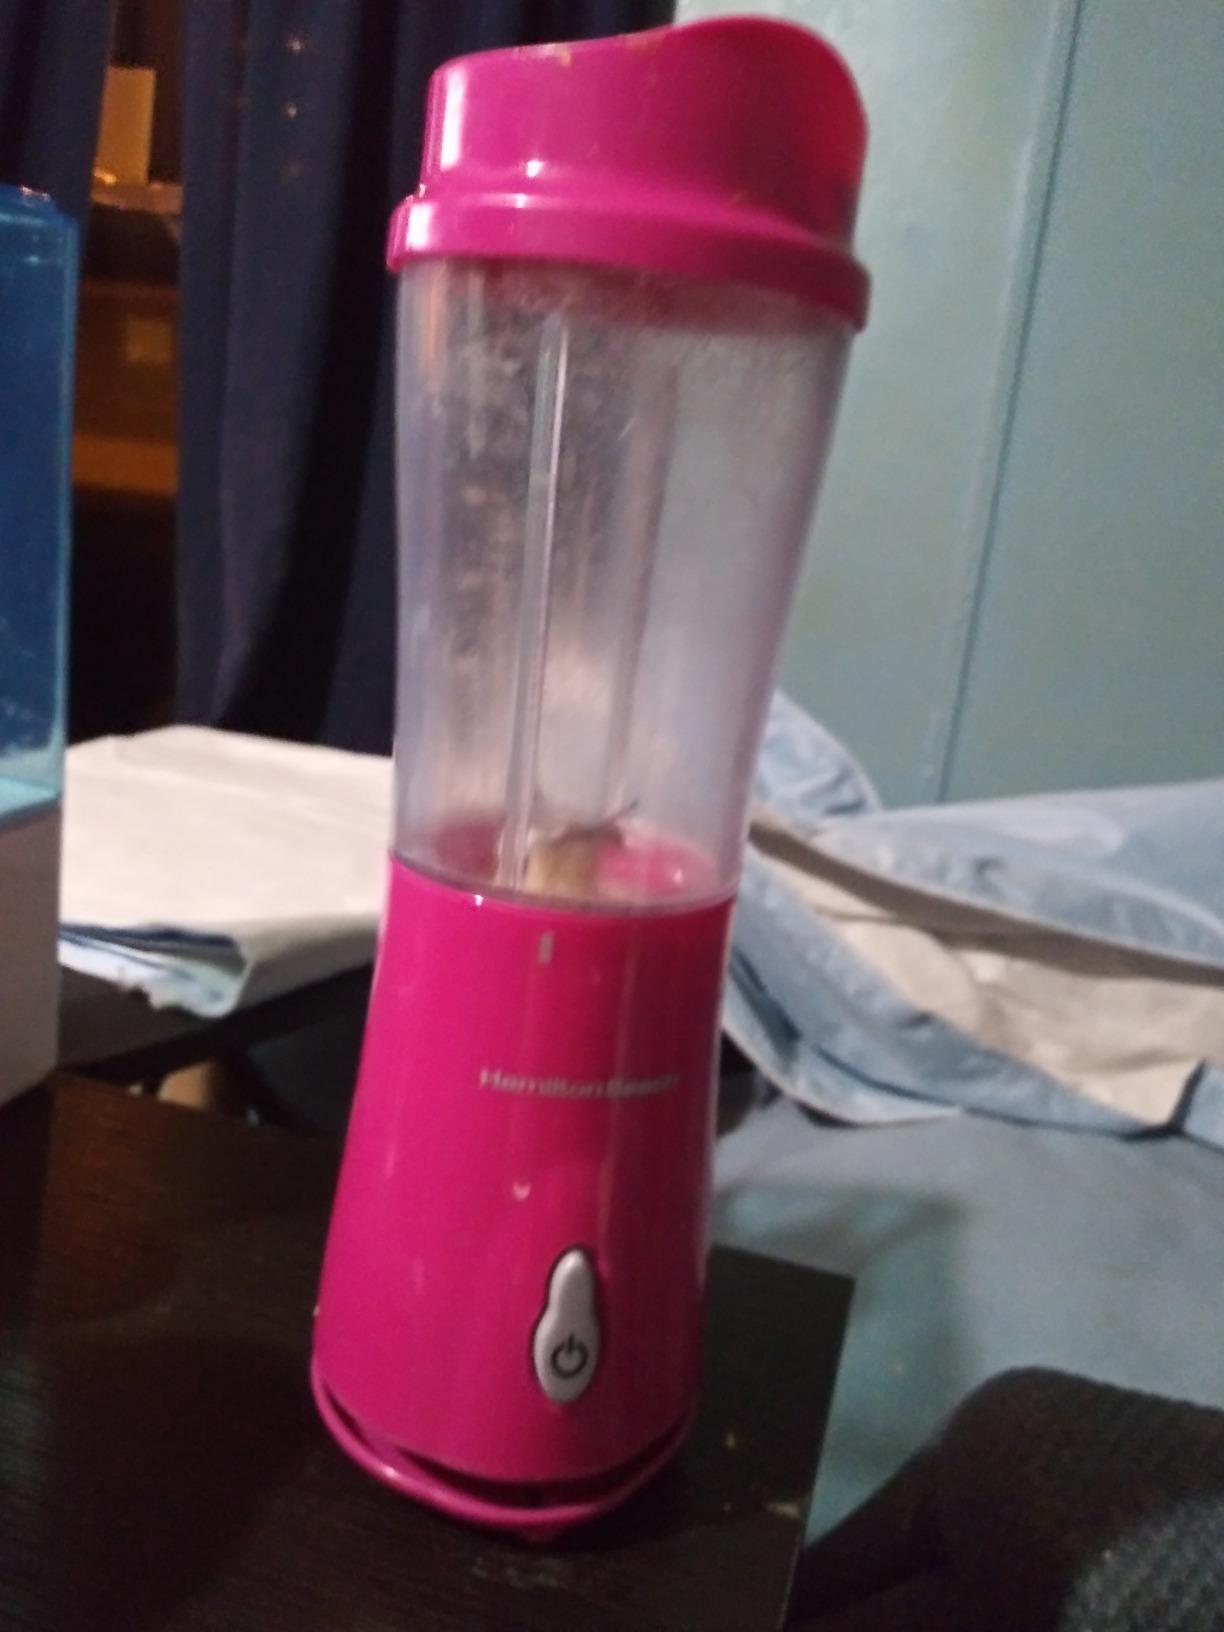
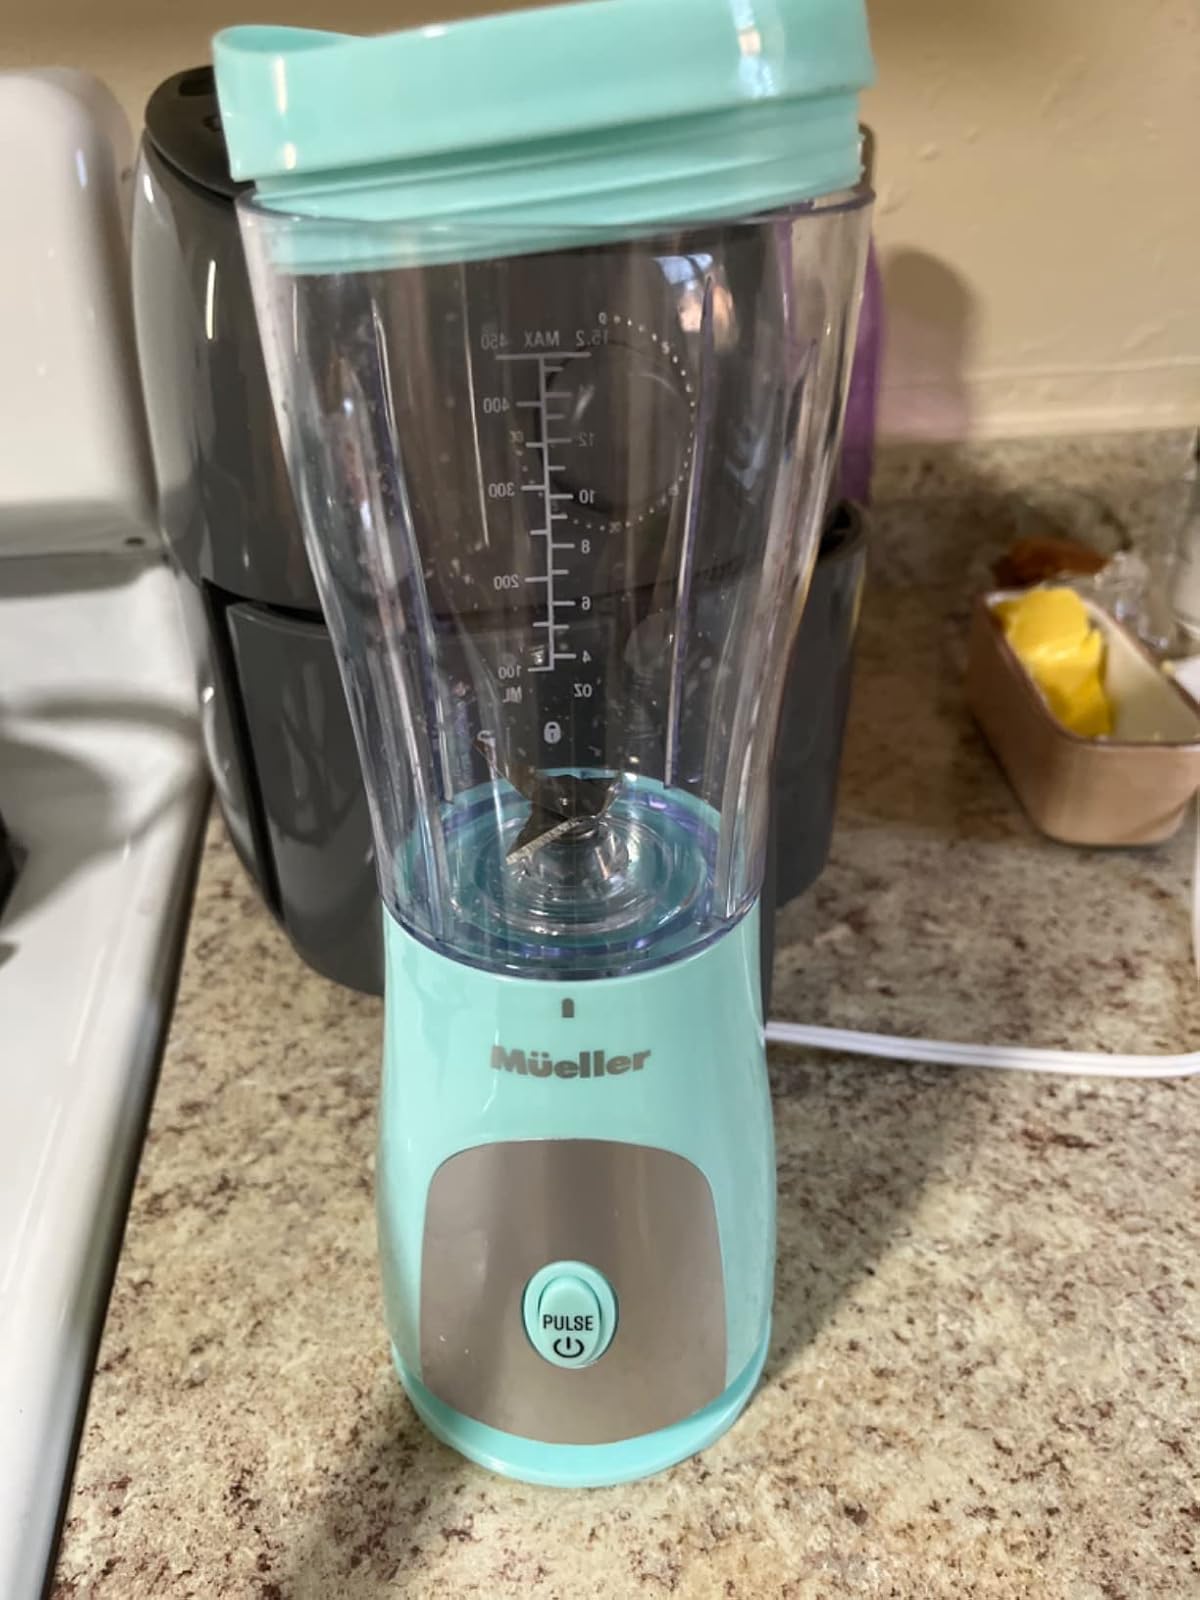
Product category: items_blender
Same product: no